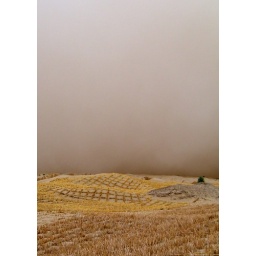
They put dried weeds on the sides of the Desert Highway in order to keep the sand from flying on the road.